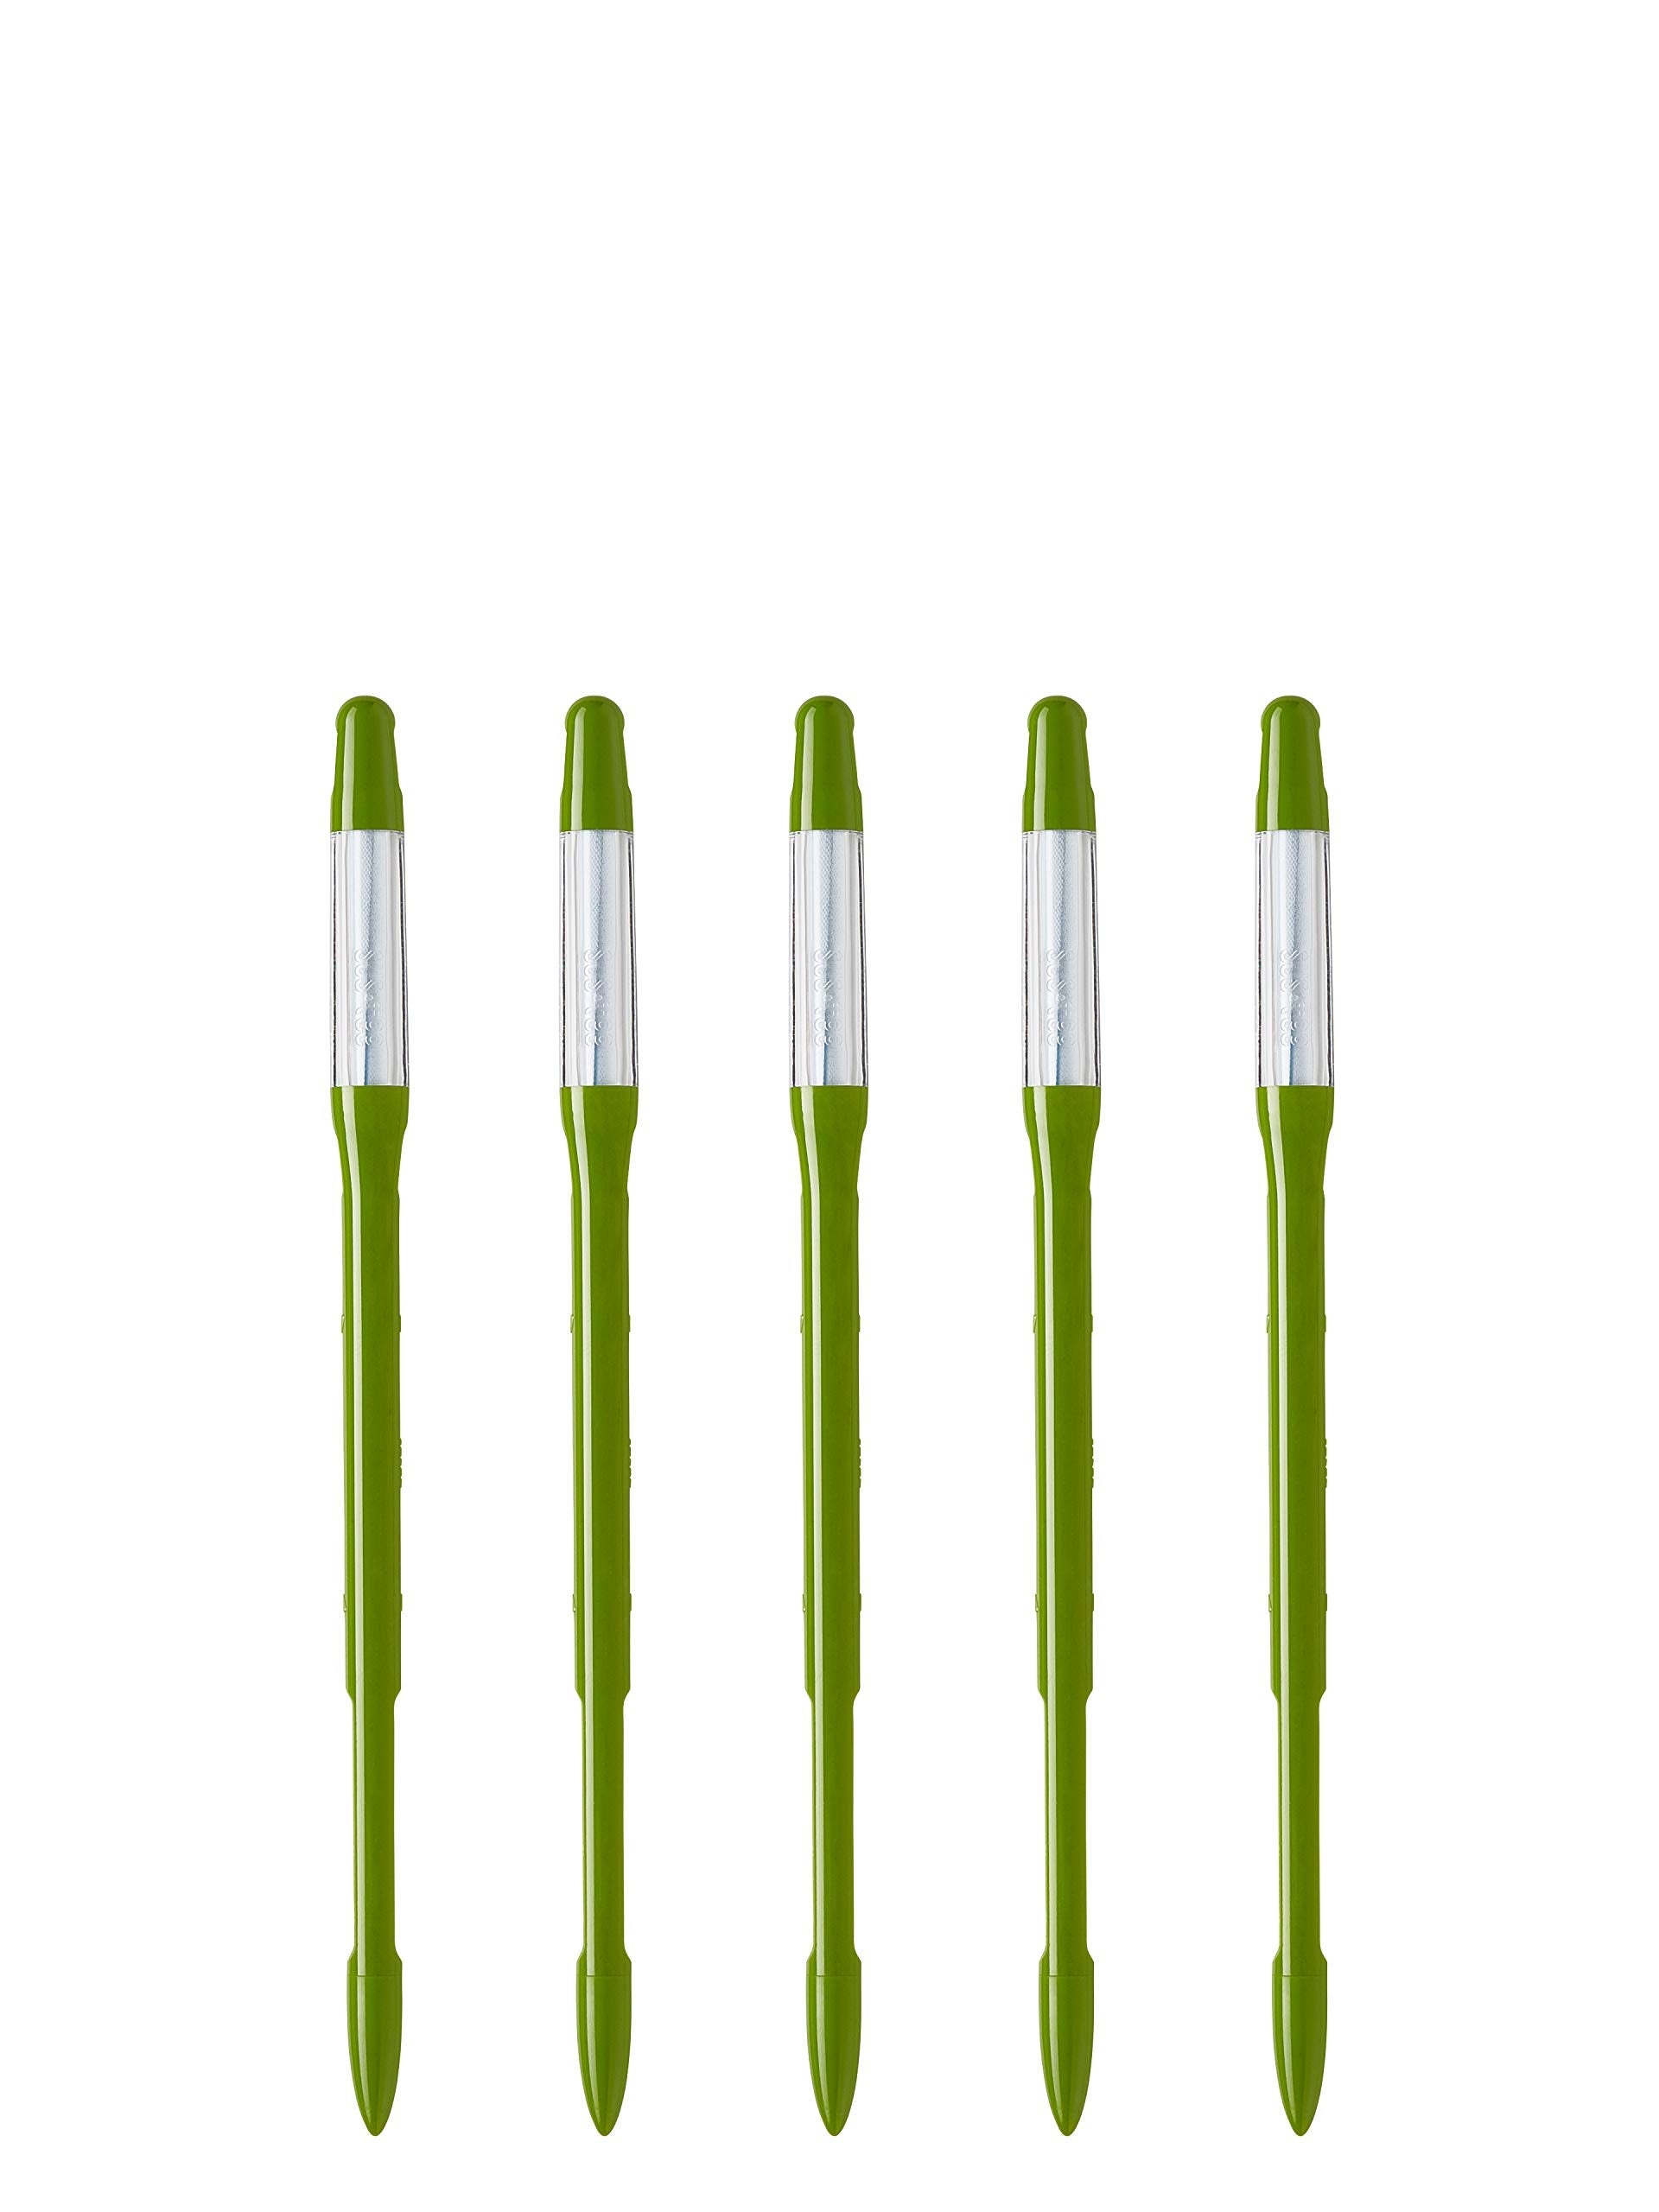
SUStee Watering Indicator for plants (Set of 5) - Smart Watering for All Plants, Works in All Soils | Minimalistic Design, Easy-to-Use, No Batteries | 100% Made in Japan (Green, Medium)
Brand: SUS tee Color: Green Features: Keep your hands clean by visually monitoring when your plant needs water Leave the Sustee in place to continuously monitor soil humidity and show you when to water - Each stick will last for approximately 6-9 months Set of 5 Medium Sustee Watering Sticks; suitable in pots with a 4.7-7 inches diameter; for roots about 2 inches deep Designed and made in Japan - Sustee collaborated with Tokyo University of Agriculture to improve the design and function of each stick International products have separate terms, are sold from abroad and may differ from local products, including fit, age ratings, and language of product, labeling or instructions. Binding: DIY & Tools model number: C-0082-GR Part Number: C-0082-GR EAN: 4562403100511 Package Dimensions: 6.9 x 1.7 x 0.4 inches
Brand: SUS tee
Category: Home & Garden > Lawn & Garden > Watering & Irrigation > Watering Globes & Spikes